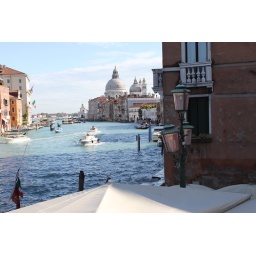
these are water taxi's in Venice-no buses running today!